The Dumping Ground Survival Files

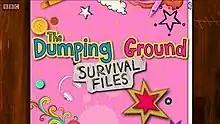
Title card

The Dumping Ground Survival Files is a CBBC television miniseries featuring various "Dumping Ground" characters giving information on how to survive in the Dumping Ground. The show was made to accompany Series 2 of "The Dumping Ground", it shows archive footage from "Tracy Beaker Returns" and interviews with characters.